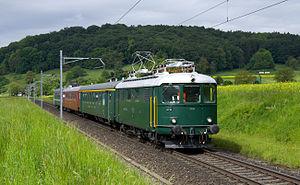
Matériel moteur des CFF : locomotives, locotracteurs et automotrices en service aux Chemins de fer fédéraux suisses.
Les Re 4/4ᴵ sont des locomotives électriques des chemins de fer fédéraux suisses, entrées en service entre 1946 et 1951, et retirées entre 1996 et 1998.
La Fondation pour le patrimoine historique des CFF ou CFF Historic, appelée en allemand Stiftung Historisches Erbe der SBB ou plus simplement SBB Historic, est une fondation. L'établissement principal se trouve à Windisch, en Suisse.